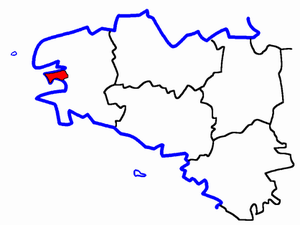
Le canton de Crozon est un canton français situé dans le département du Finistère et la région Bretagne.